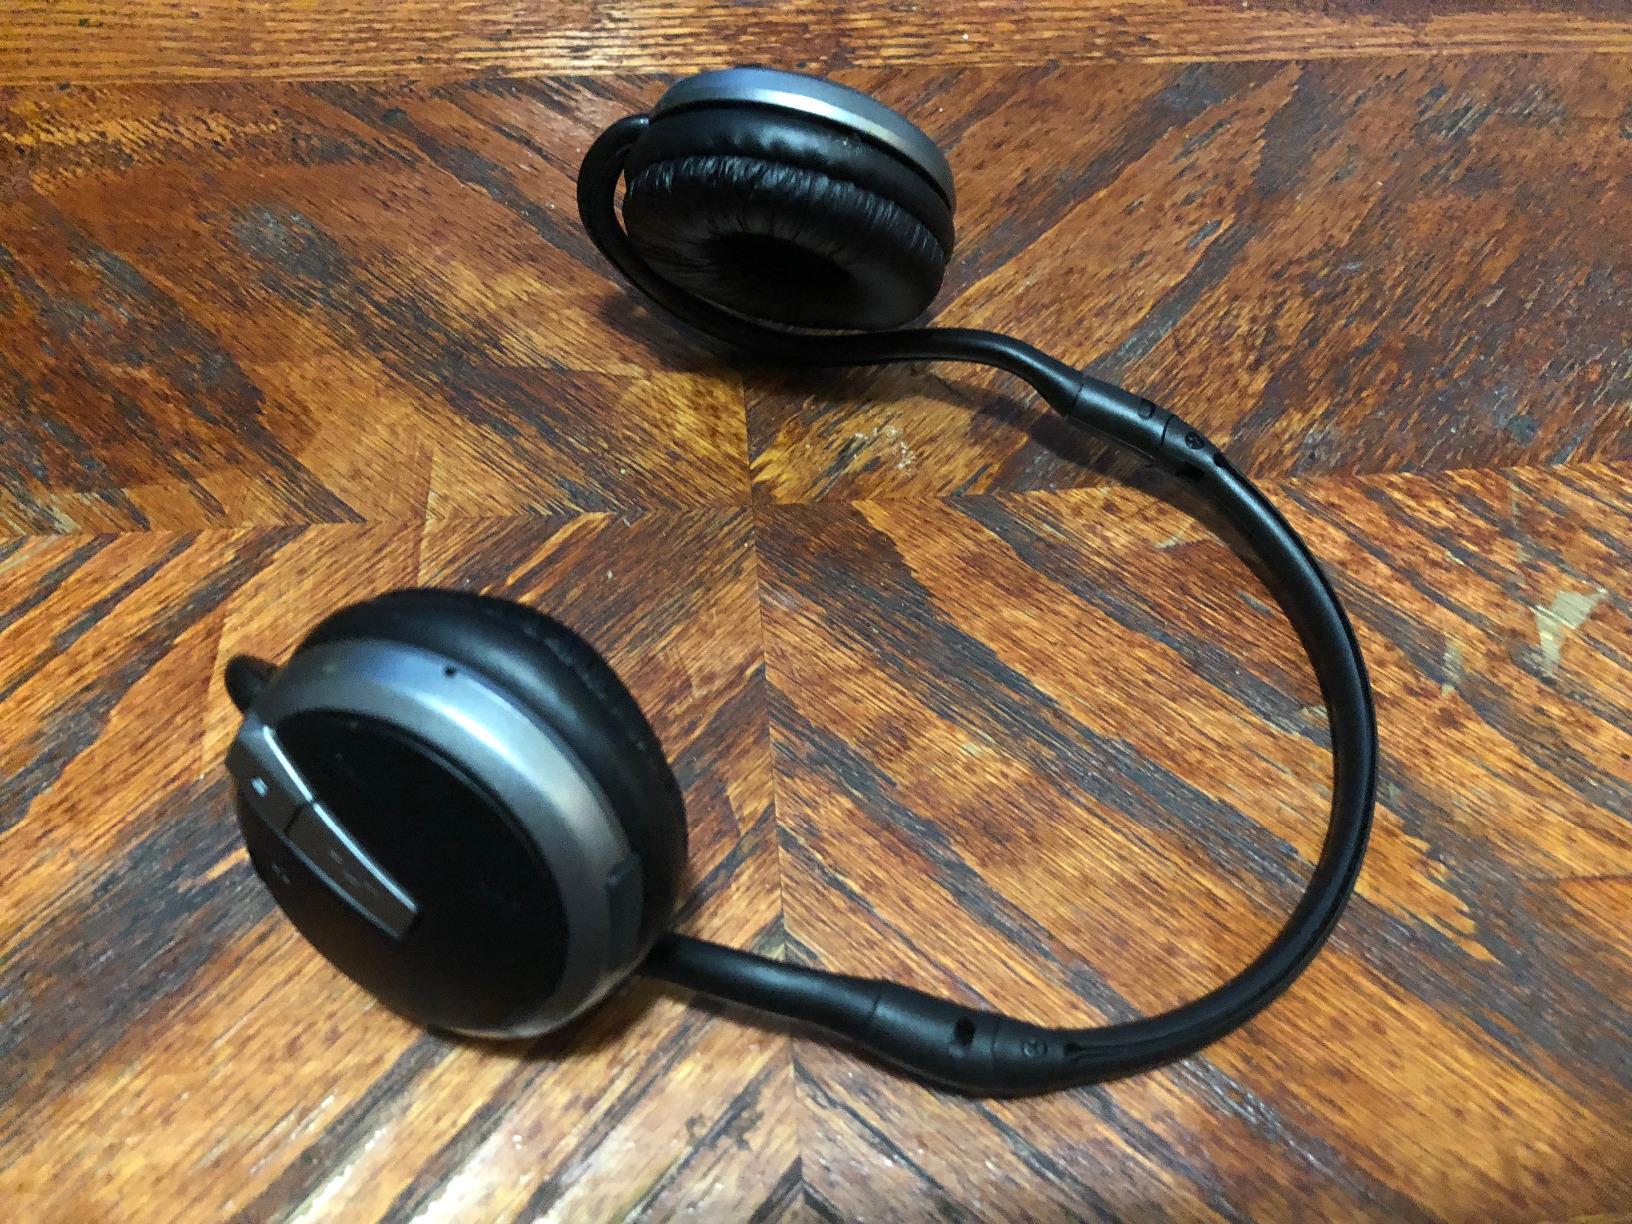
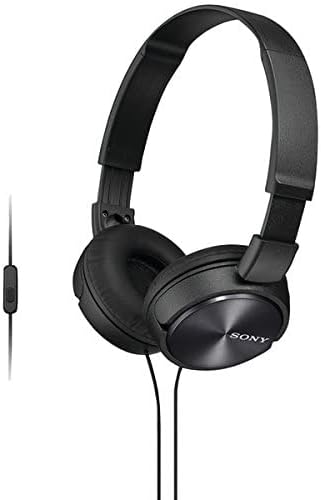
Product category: headphones
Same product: no